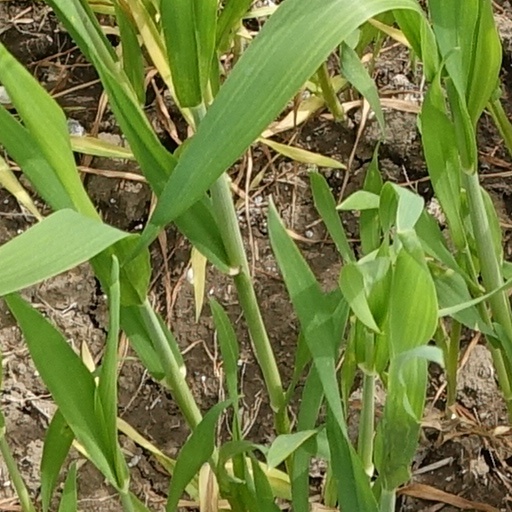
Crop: wheat